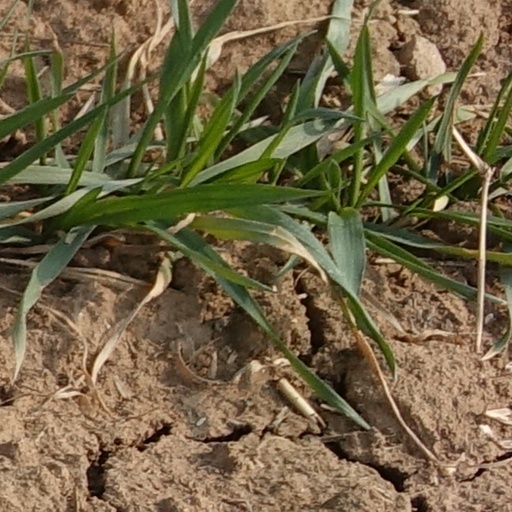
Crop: wheat